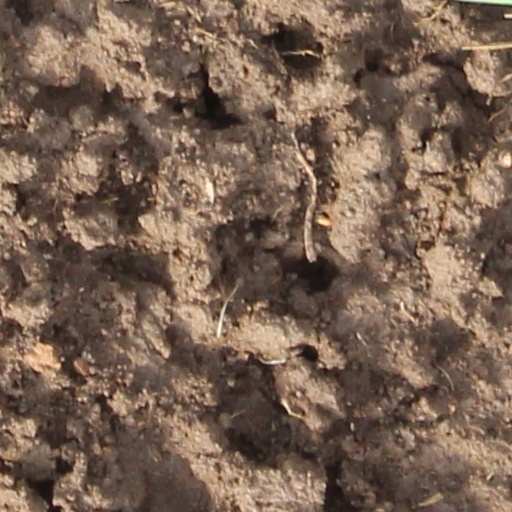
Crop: wheat